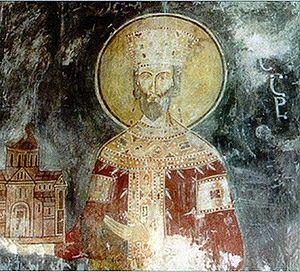
Bagrat III est le fondateur du royaume unifié de Géorgie. Appartenant à la dynastie des Bagrations, il devient rapidement l'héritier de sa famille en se faisant adopter par le puissant David III le Curopalate. En quelques années, grâce à une stratégie basée sur les alliances familiales et les conquêtes, il unifie tout le nord de la Transcaucasie et se retrouve bientôt suzerain de la totalité du Caucase.
L’Histoire de la Géorgie, pays situé aux confins de l'Europe et de l'Asie, dans le Caucase, s’étend sur plusieurs millénaires et son territoire est l’un des foyers de civilisation agricole et lettrée, avec la Mésopotamie et l'Égypte. Avant cela, durant la préhistoire, les premiers hominidés connus hors de l’Afrique s’y sont établis il y a plus de 1,5 million d’années. Dès l’Antiquité, la Géorgie fut pendant très longtemps disputée entre les puissances qui l’entouraient, de l’Empire hellénistique à la Russie moderne, en passant par les royaumes perses, l’Empire romain, les Arabes, les Mongols et les Turcs. Chacun de ces facteurs influença l’identité géorgienne sans parvenir à l’effacer.
La liste des souverains de Géorgie est la liste des rois et reines qui régnèrent sur la Géorgie unifiée de 1010 à 1490, à l'exception de certaines périodes : de 1014 à 1104, de 1258 à 1329, de 1387 à 1412, de 1446 à 1453 et à partir de 1465.